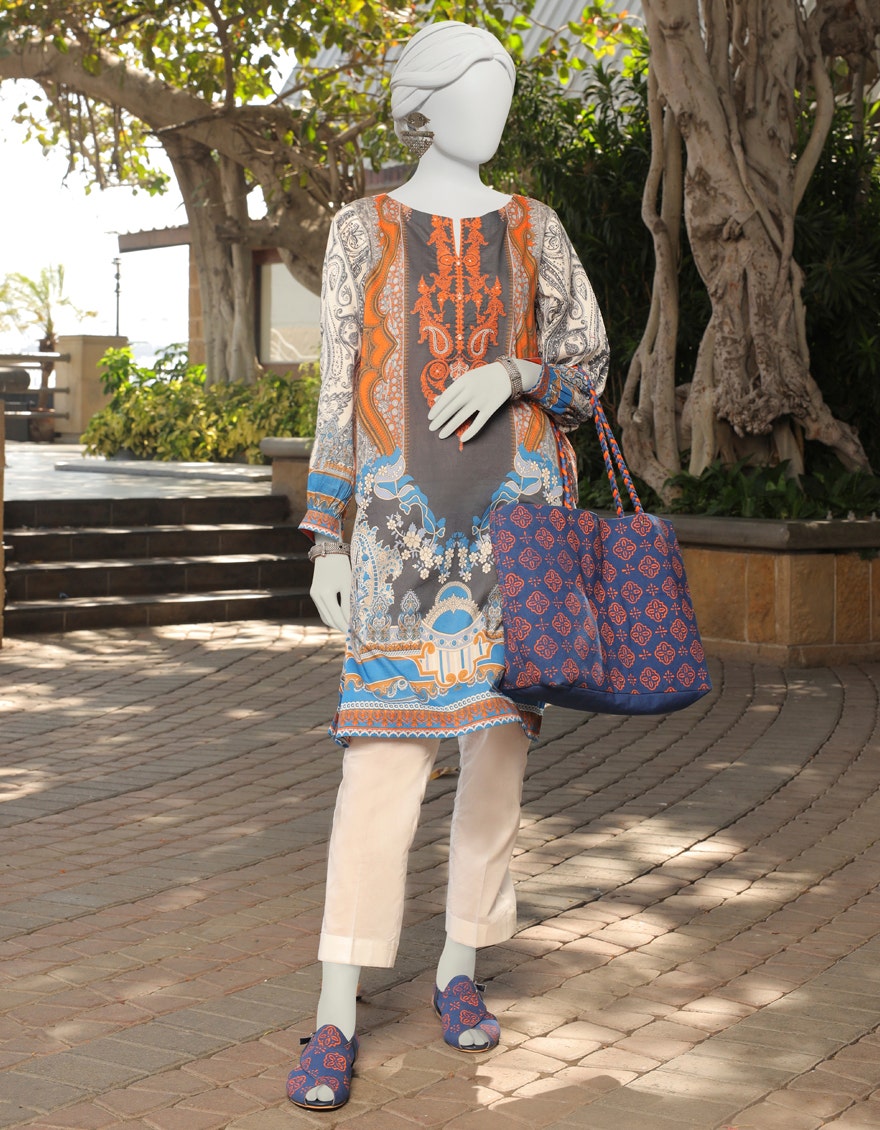
multi print linen tunic with matching bag